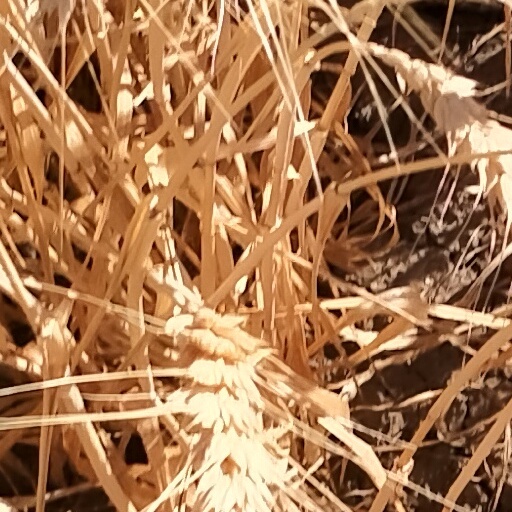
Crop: wheat